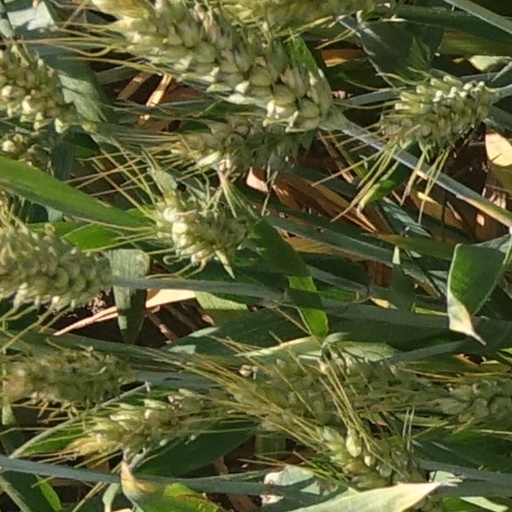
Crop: wheat